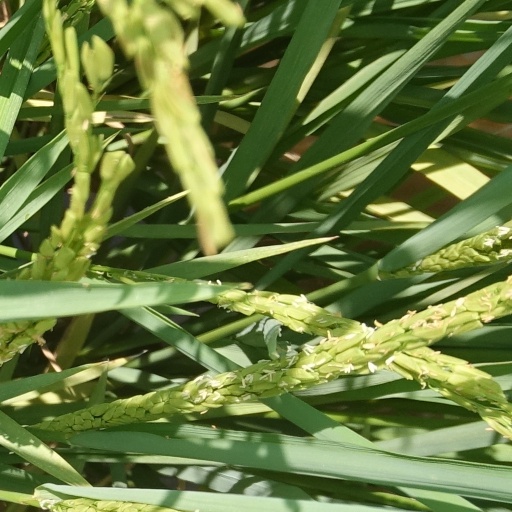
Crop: rice